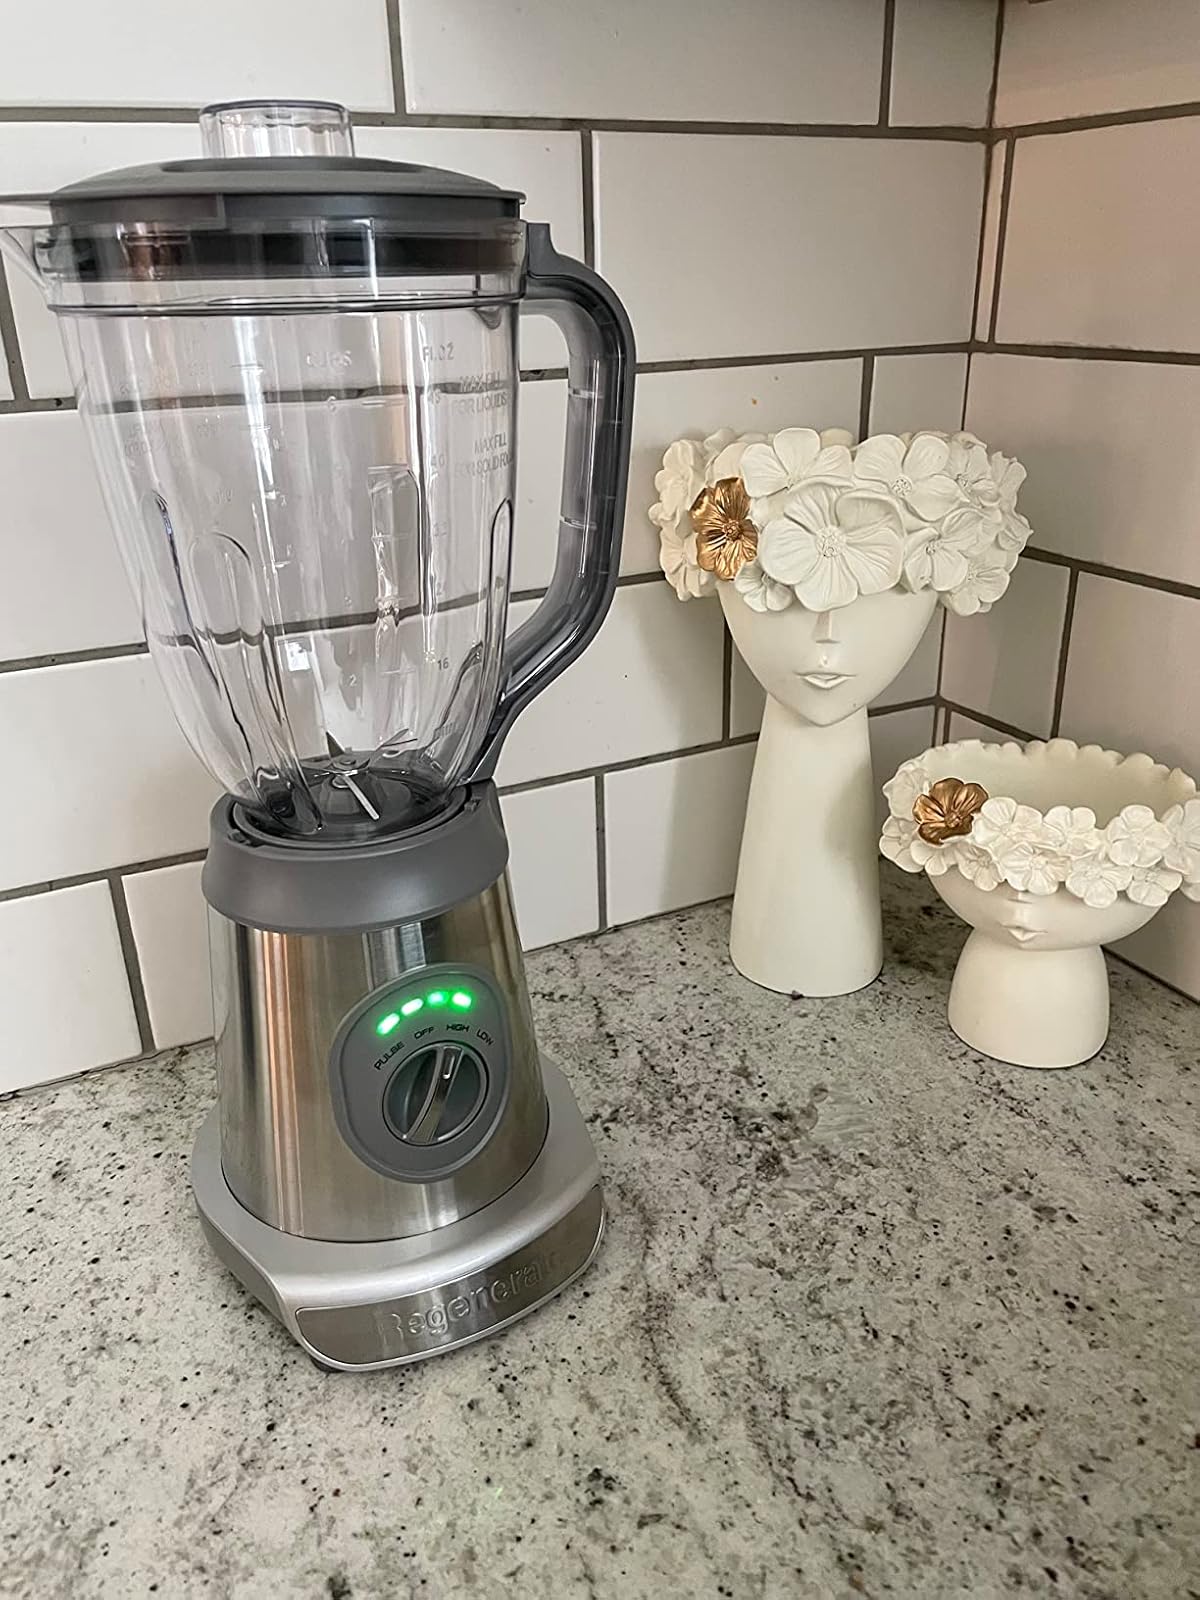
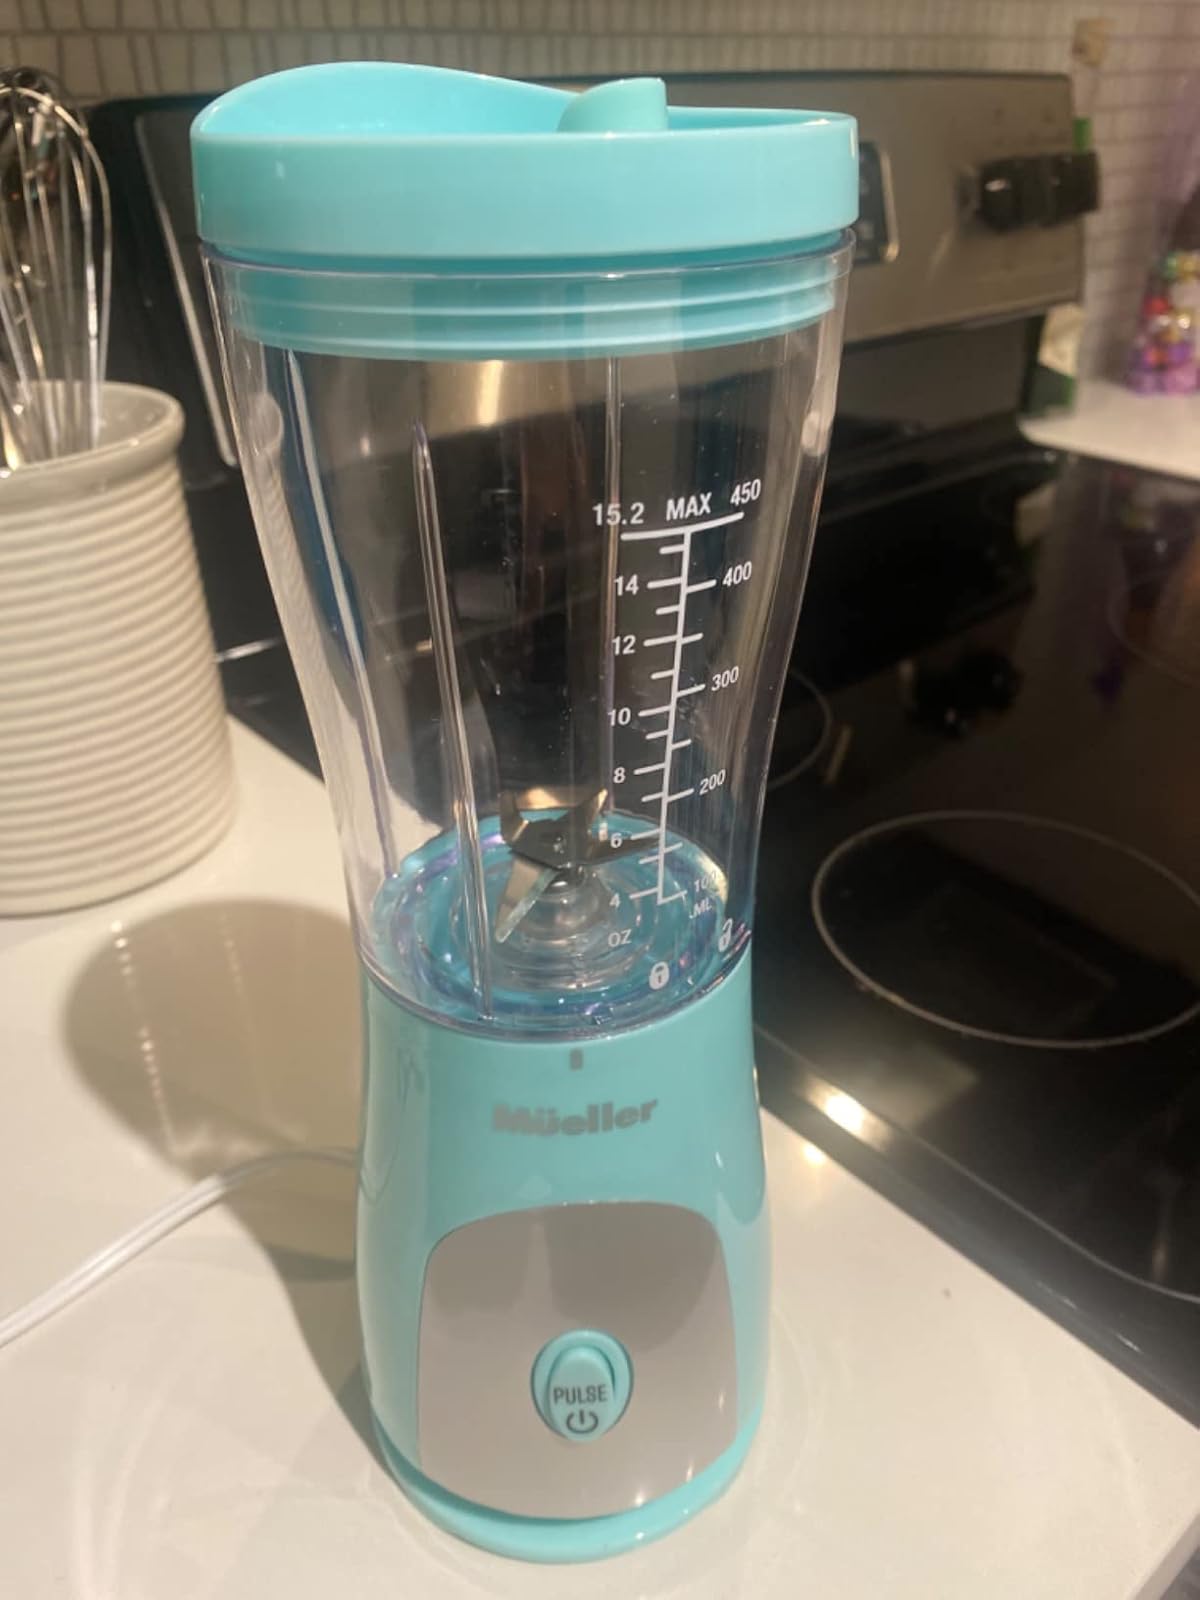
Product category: items_blender
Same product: no